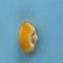
Maize quality: Good